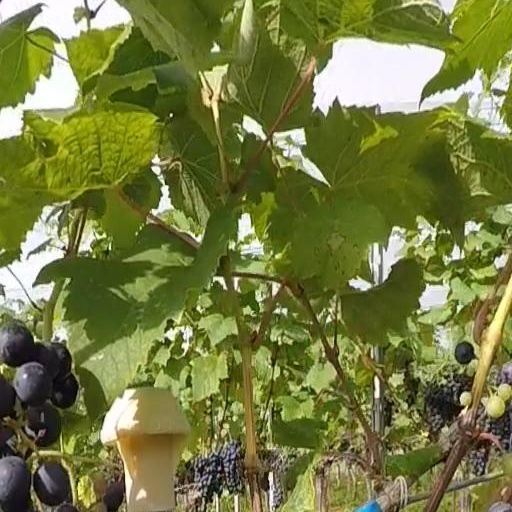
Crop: grape